Feminism

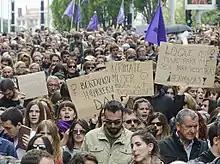
Protest against La Manada sexual abuse case sentence, Pamplona, 2018

Fourth-wave feminism is a proposed extension of third-wave feminism which corresponds to a resurgence in interest in feminism beginning around 2012 and associated with the use of social media. According to feminist scholar Prudence Chamberlain, the focus of the fourth wave is justice for women and opposition to sexual harassment and violence against women. Its essence, she writes, is "incredulity that certain attitudes can still exist".